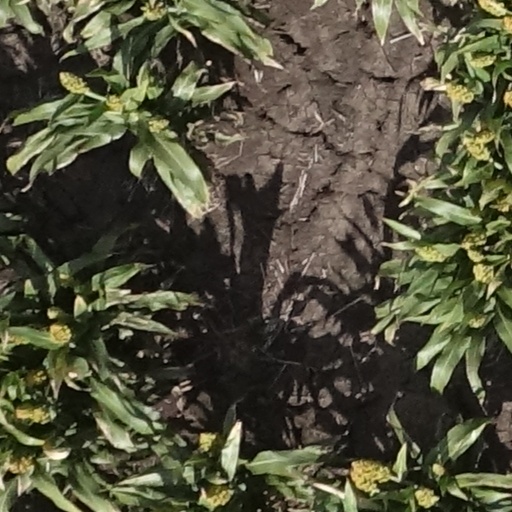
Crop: sorghum